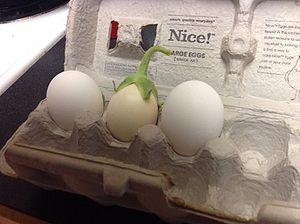
L’aubergine est une espèce de plantes dicotylédones de la famille des Solanaceae, originaire d'Asie.